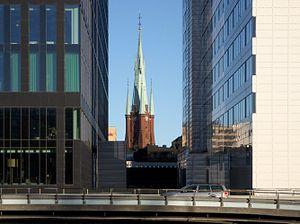
Stockholm Waterfront est un complexe immobilier situé à la pointe sud-ouest du quartier de Norrmalm dans le centre de Stockholm en Suède. Il se compose de trois bâtiments : un centre de congrès, un hôtel et un immeuble de bureaux.